Ballet

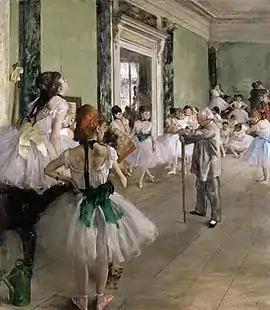
Classical bell tutus in "The Ballet Class" by Degas, 1874

Ballet is a type of performance dance that originated during the Italian Renaissance in the fifteenth century and later developed into a concert dance form in France and Russia. It has since become a widespread and highly technical form of dance with its own vocabulary. Ballet has been influential globally and has defined the foundational techniques which are used in many other dance genres and cultures. Various schools around the world have incorporated their own cultures. As a result, ballet has evolved in distinct ways.